Eastern Catholic Churches

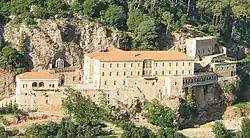
Monastery of Qozhaya in Kadisha Valley, Lebanon, the historical stronghold of the Maronite Church

Parties within many non-Latin churches repeatedly sought to organize efforts to restore communion. In 1438, the Council of Florence convened, which featured a strong dialogue focused on understanding the theological differences between the East and West, with the hope of reuniting the Catholic and Orthodox churches. Several eastern churches associated themselves with Rome, forming Eastern Catholic churches. The See of Rome accepted them without requiring that they adopt the customs of the Latin Church, so that they all have their own "liturgical, theological, spiritual and disciplinary heritage, differentiated by peoples' culture and historical circumstances, that finds expression in each "" Church's own way of living the faith".